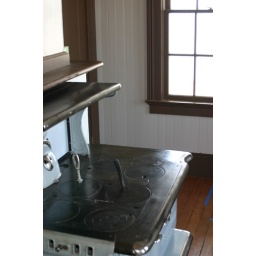
A stove made in Massachuettes that probably traveled by clipper ship to San Luis Obispo.